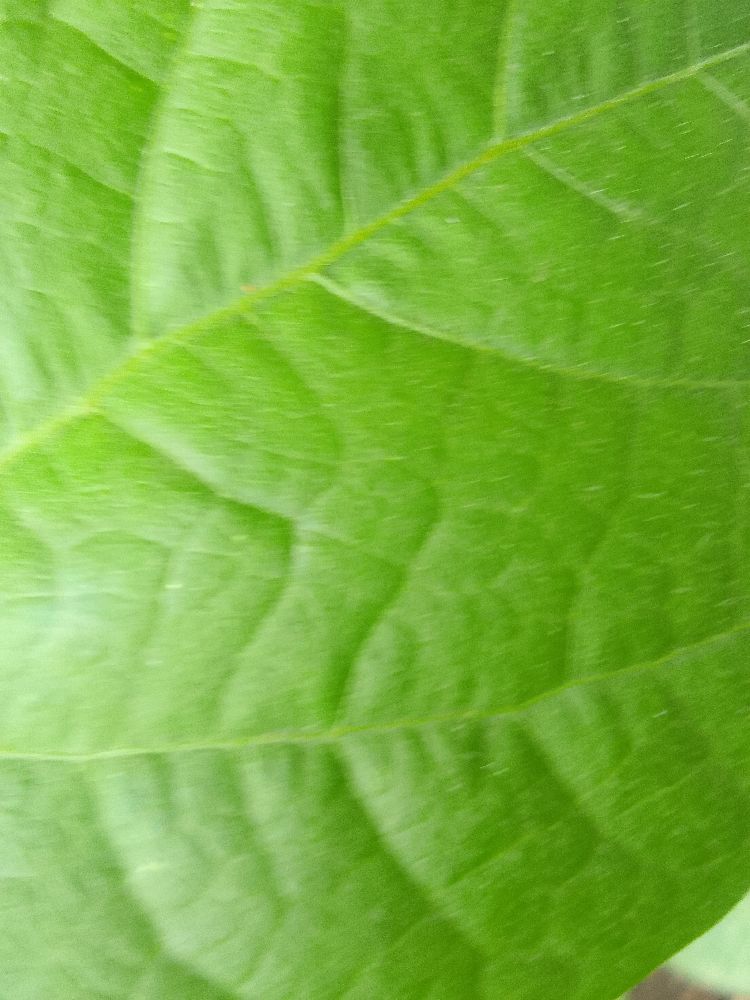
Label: healthy